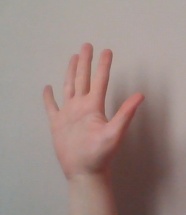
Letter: sheen